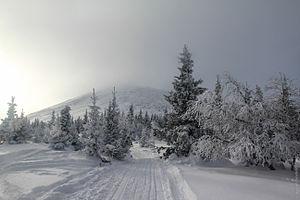
La République de Bachkirie ou désormais le Bachkortostan est un sujet de la Fédération de Russie, situé entre la Volga et les Monts Oural dans l'est de la Russie européenne. Sa capitale est la ville de Oufa, située à 1 519 km de Moscou.